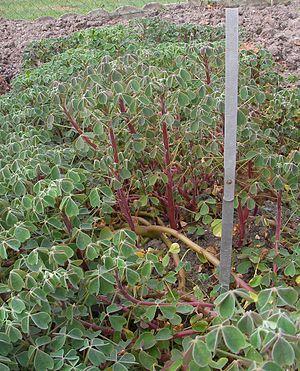
photo de plants d'ocas du pérou
L'oca du Pérou est une plante herbacée du genre des Oxalis de la famille des Oxalidacées. Originaire des plateaux andins elle est cultivée pour son tubercule comestible.